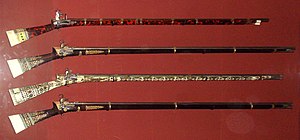
Det Osmanniske Rige / Rigets udviklingshistorie / Stagnation (1683-1828)
Osmanniske skydevåben fra omk. 1750-1800.
Det Osmanniske Rige, også kendt som Osmannerriget, var et stort tyrkisk rige grundlagt af Osman 1. i 1299. Det bestod til 1. november 1922, hvor sultan-embedet blev afskaffet. Styreformen var monarkisk med en kejser som statsoverhoved, og der blev talt osmannisk-tyrkisk. Statsreligionen var sunniislam. Riget bredte sig over den vestlige del af Asien, den sydøstlige del af Europa og Nordafrika. Efter belejringen og erobringen af Konstantinopel år 1453 erstattede det Osmanniske Rige det Byzantinske rige som hersker over Balkan og Anatolien.